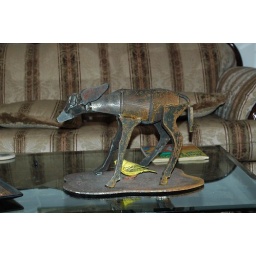
I thought that the yellow bird below the steel calf made such a nice juxatoposition that I had to take a photo.